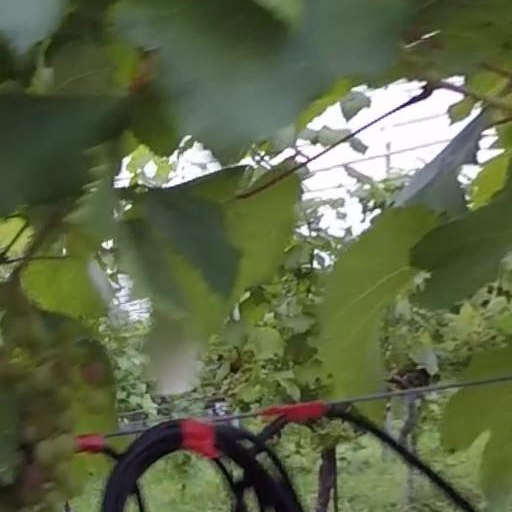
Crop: grape